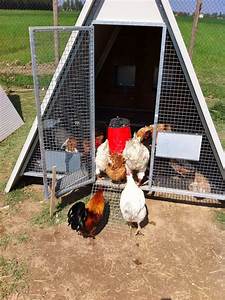
Label: gallina